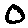
Label: 0